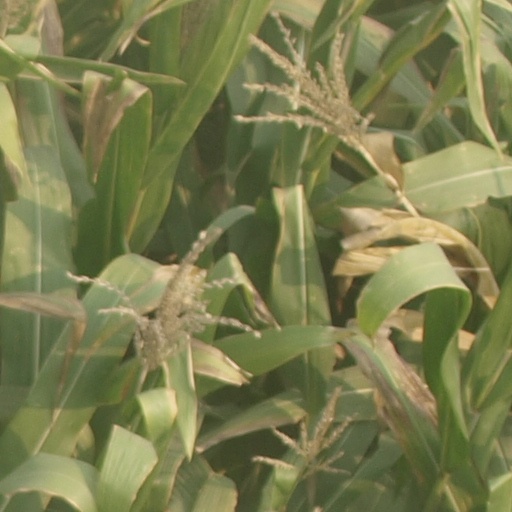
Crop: maize; corn